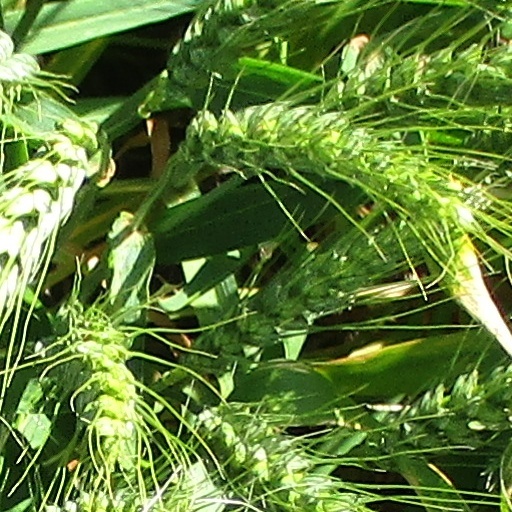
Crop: wheat